Callipogon relictus

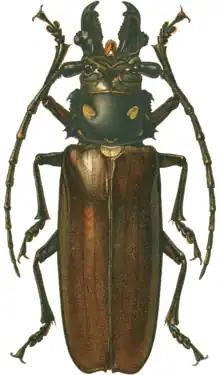
Male "Callipogon relictus" . Illustration from the book by Jacobson "Beetles of Russia, Western Europe and adjacent countries", 1905–1916.

Developed body (imago) is black, with brown elytra and brown-black feet; there are two pairs of bright spots of hair on pronotum. The size and shape of jaws and antennae varies among individuals. Antennae are dotted and rather long. Their first segment is short and thickened. The third segment is extended and is longer than the fourth and fifth segments combined. The fourth segment is equal or slightly longer than the fifth, and the 11th segment is longer than the first. The lower parts of third to tenth segments have spines.